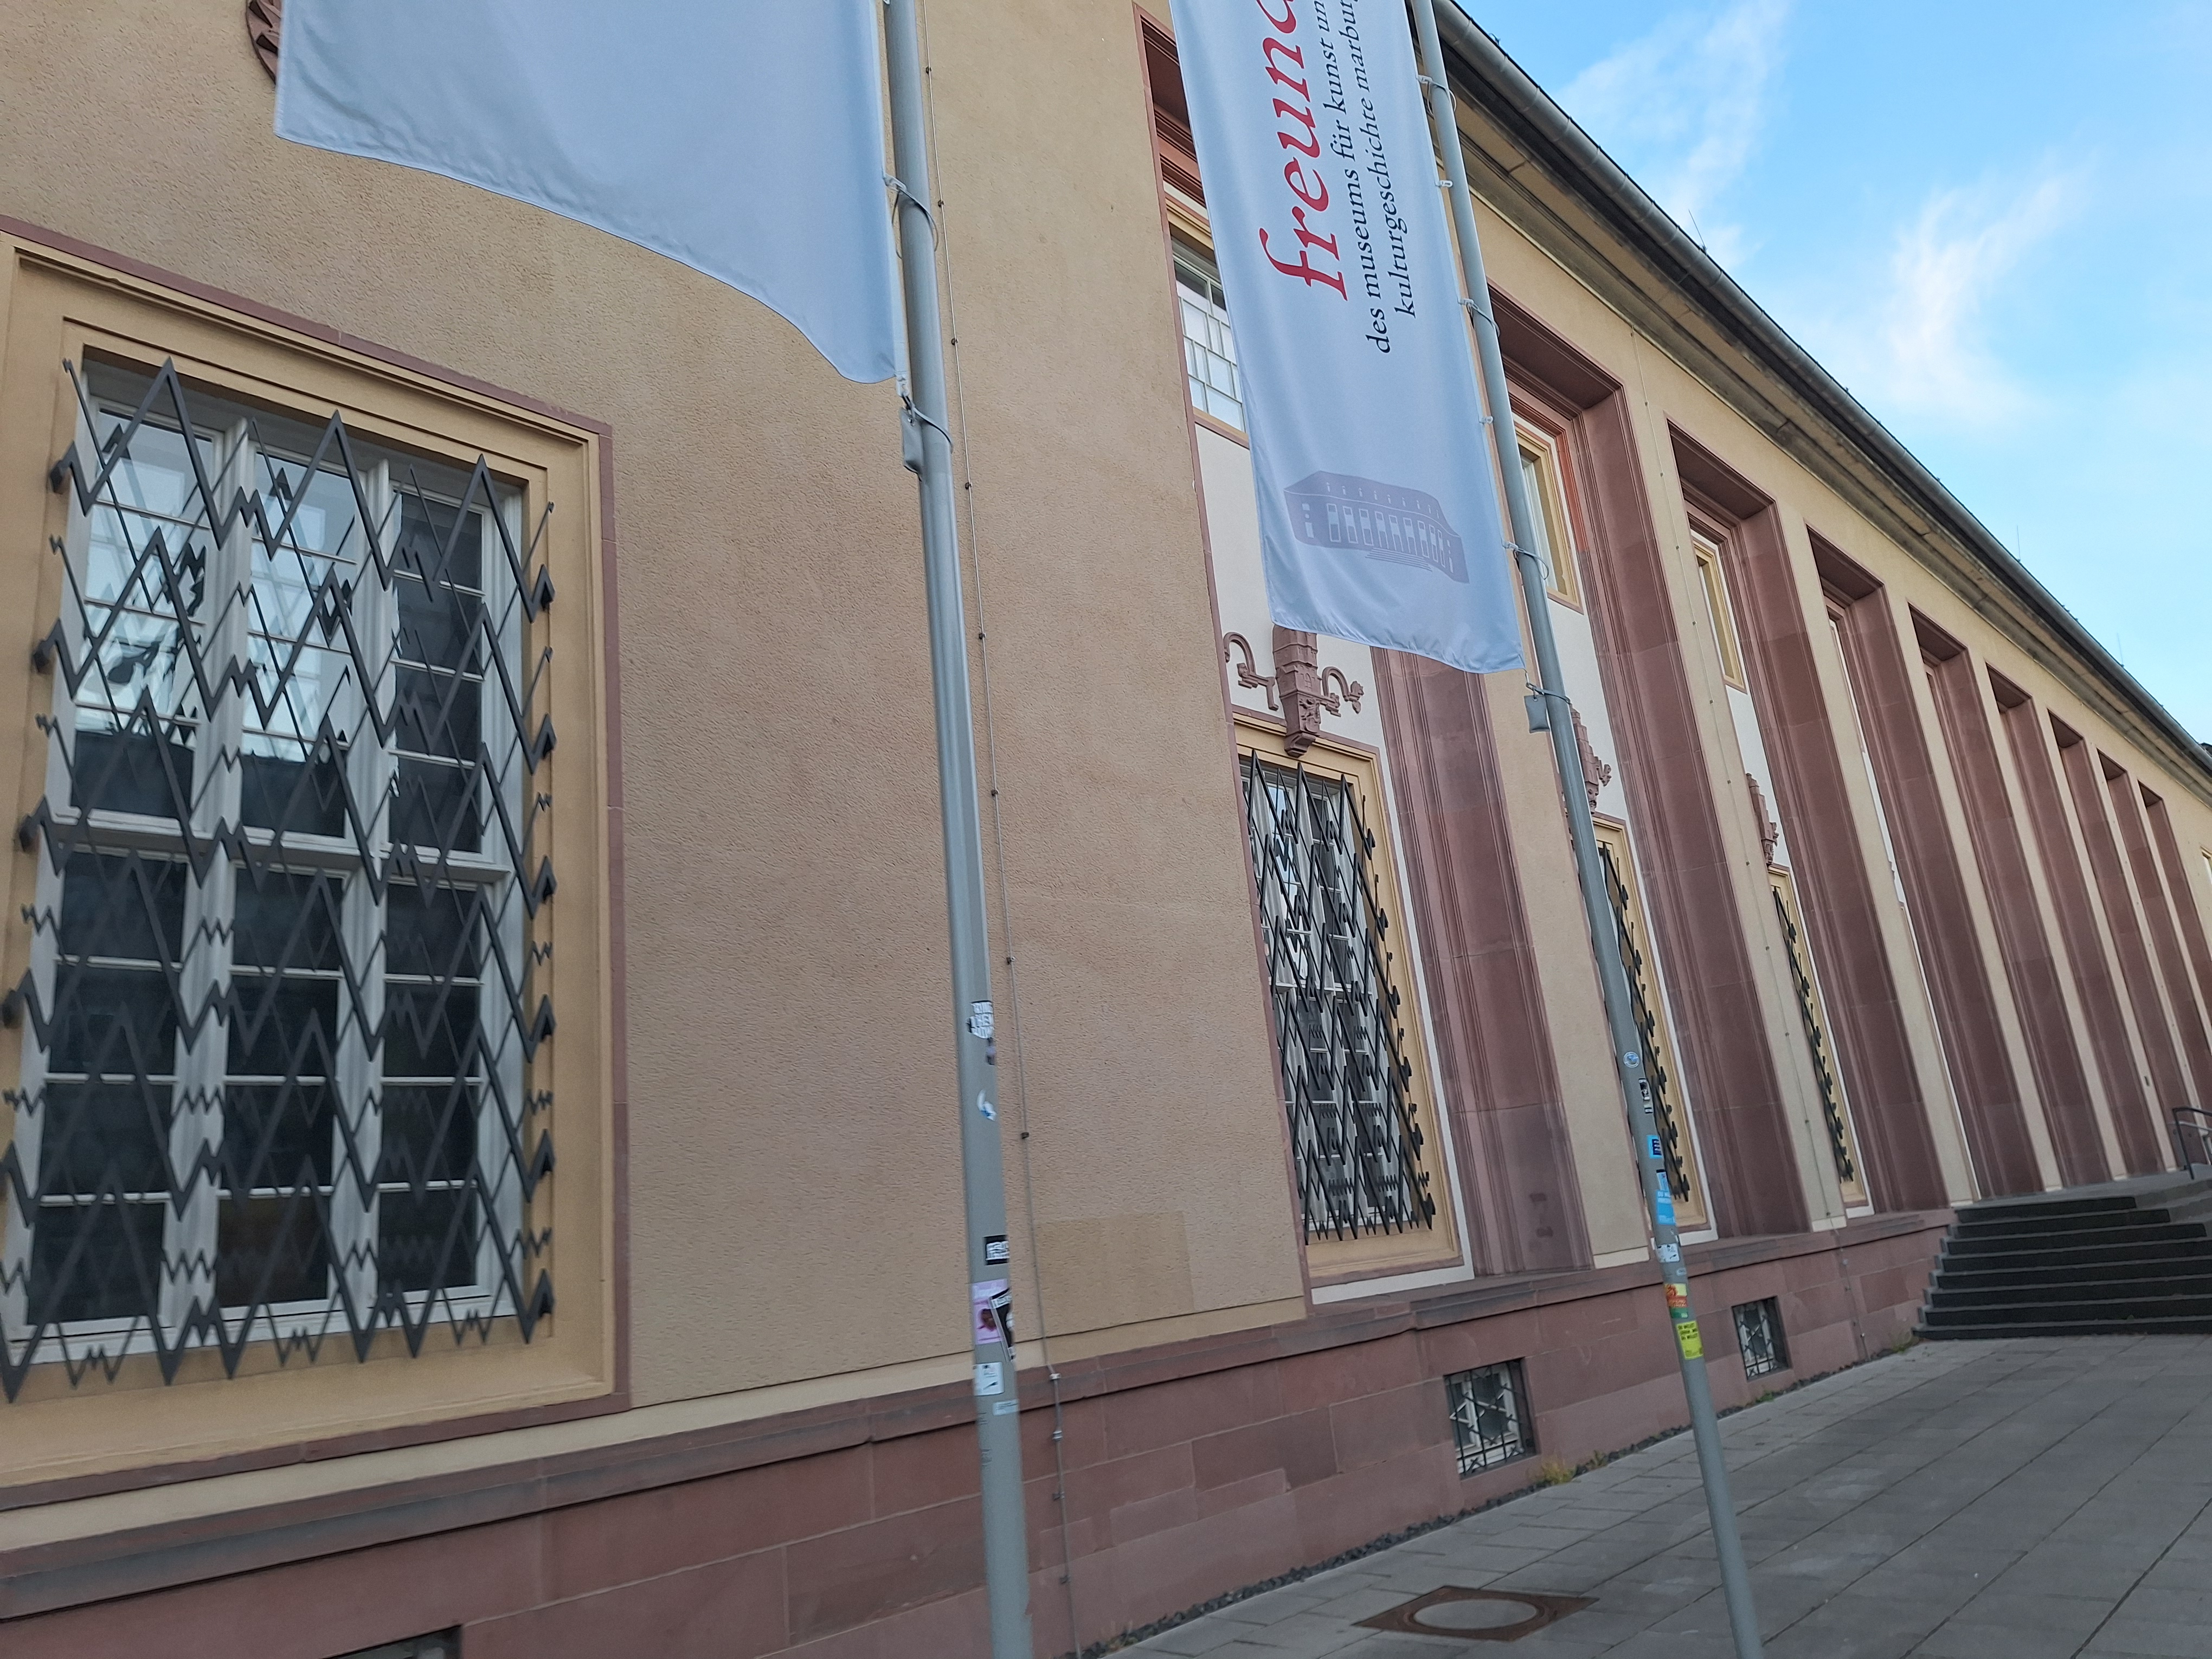
Building: Biegenstraße 11